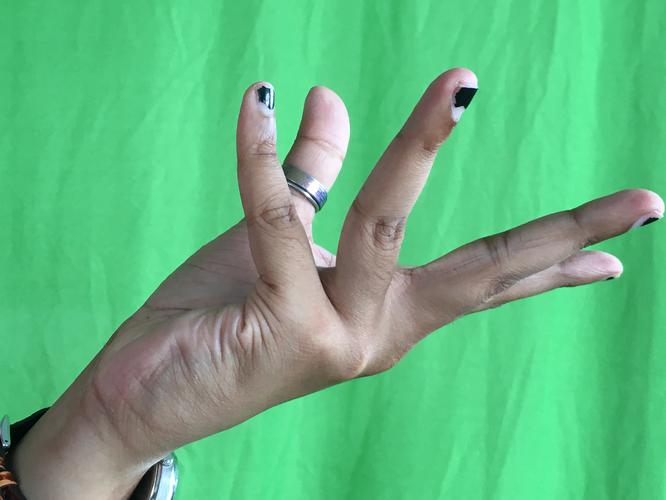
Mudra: Alapadmam
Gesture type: single_hand